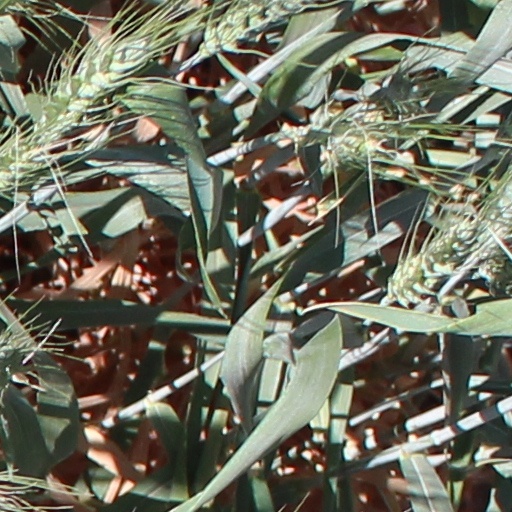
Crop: wheat